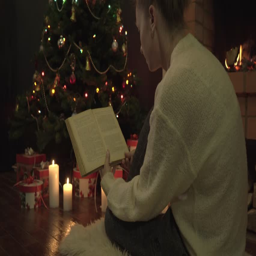
the girl sitting in front of a christmas tree with a book